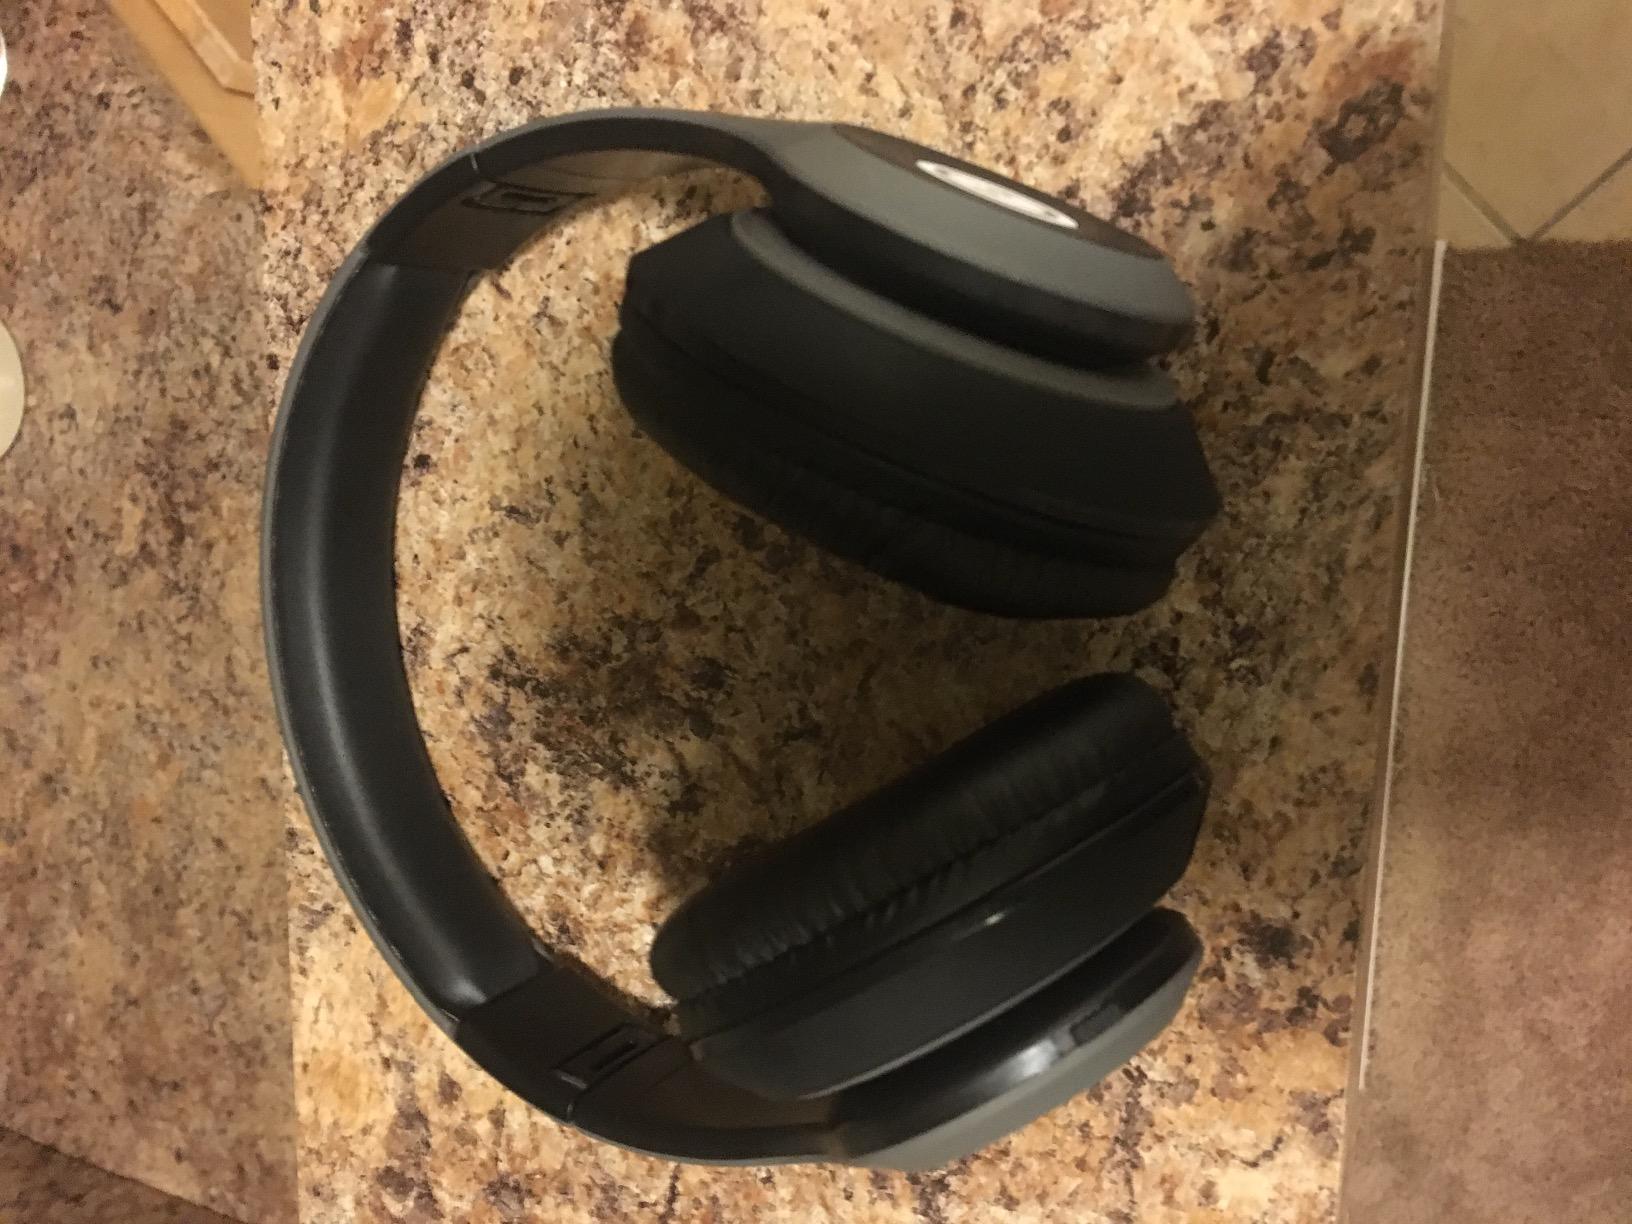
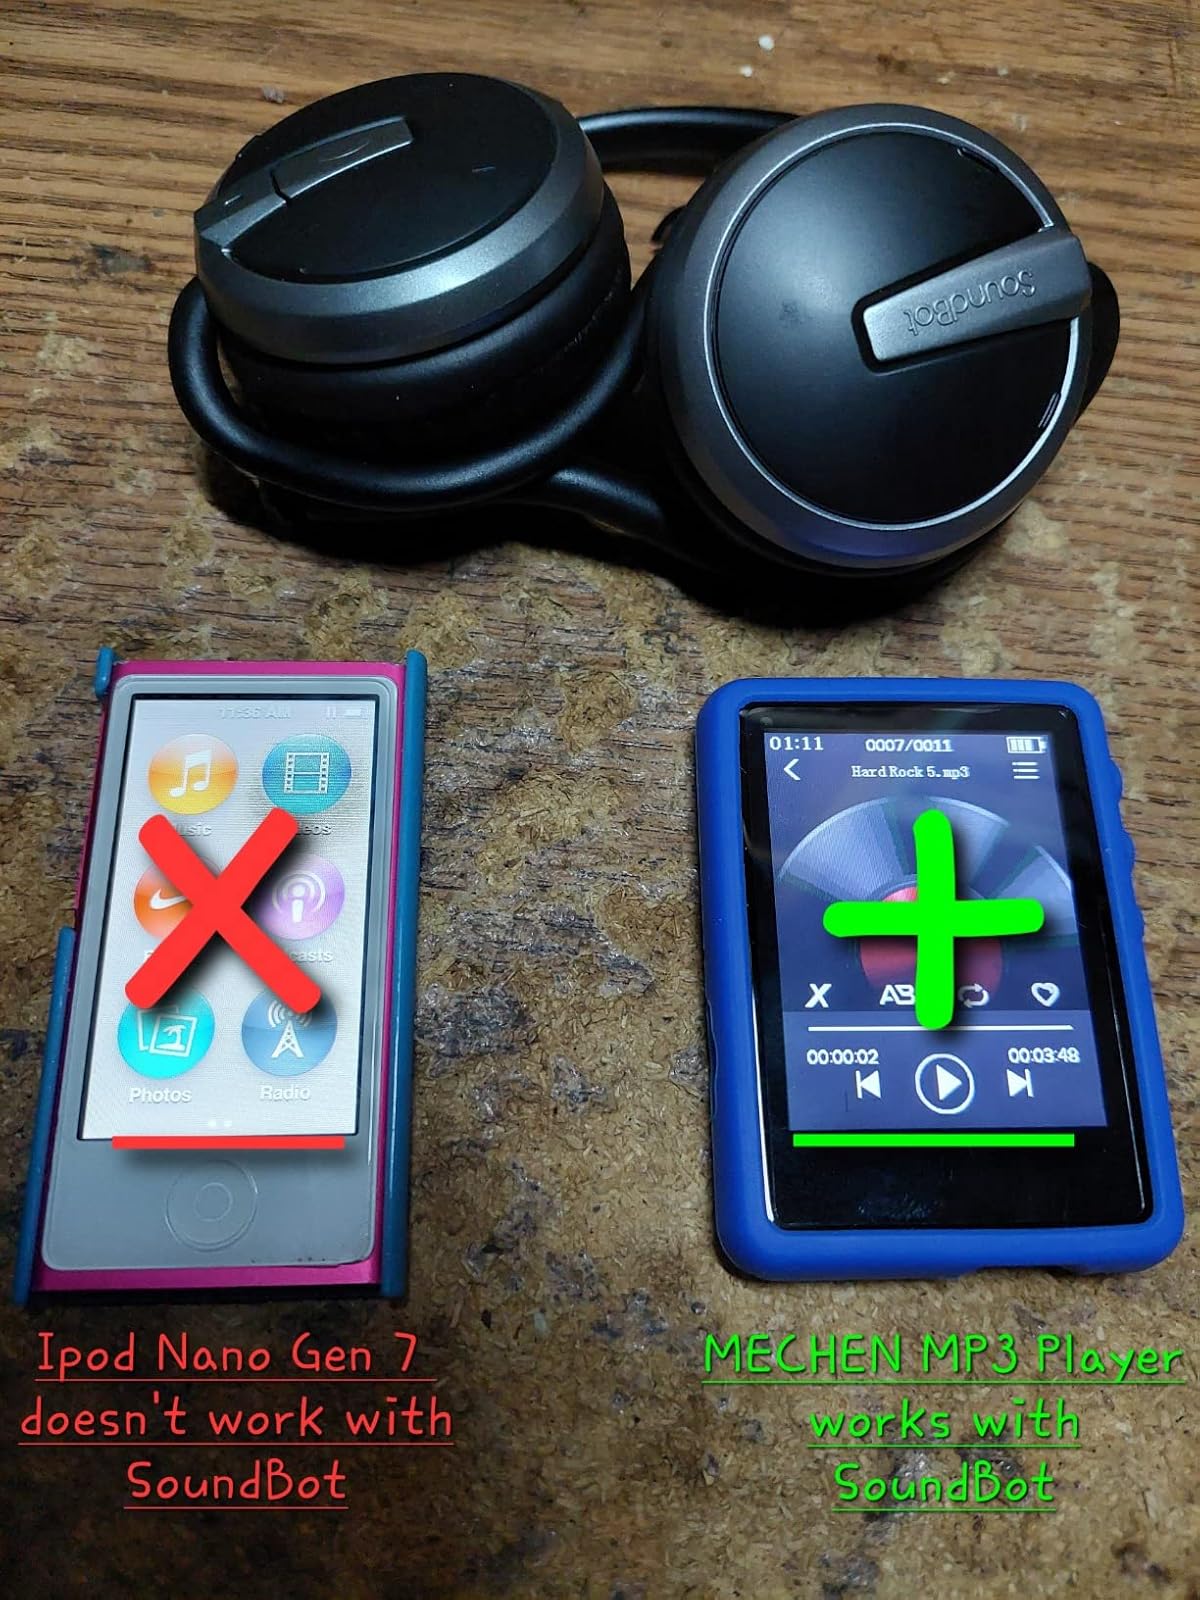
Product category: headphones
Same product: no